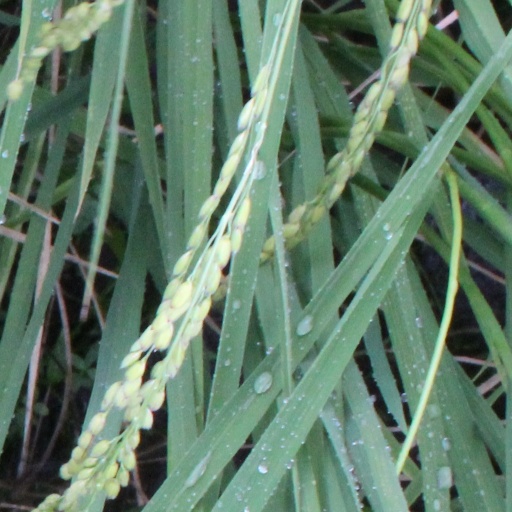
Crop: rice